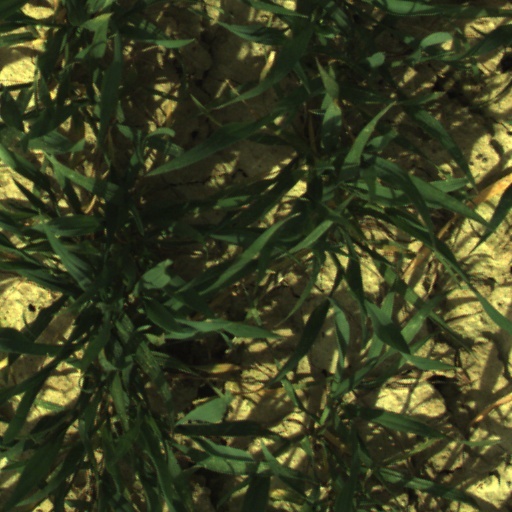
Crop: wheat